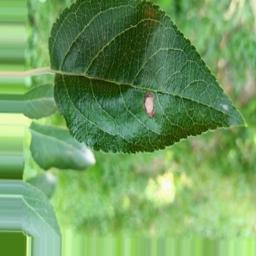
Label: Alternaria